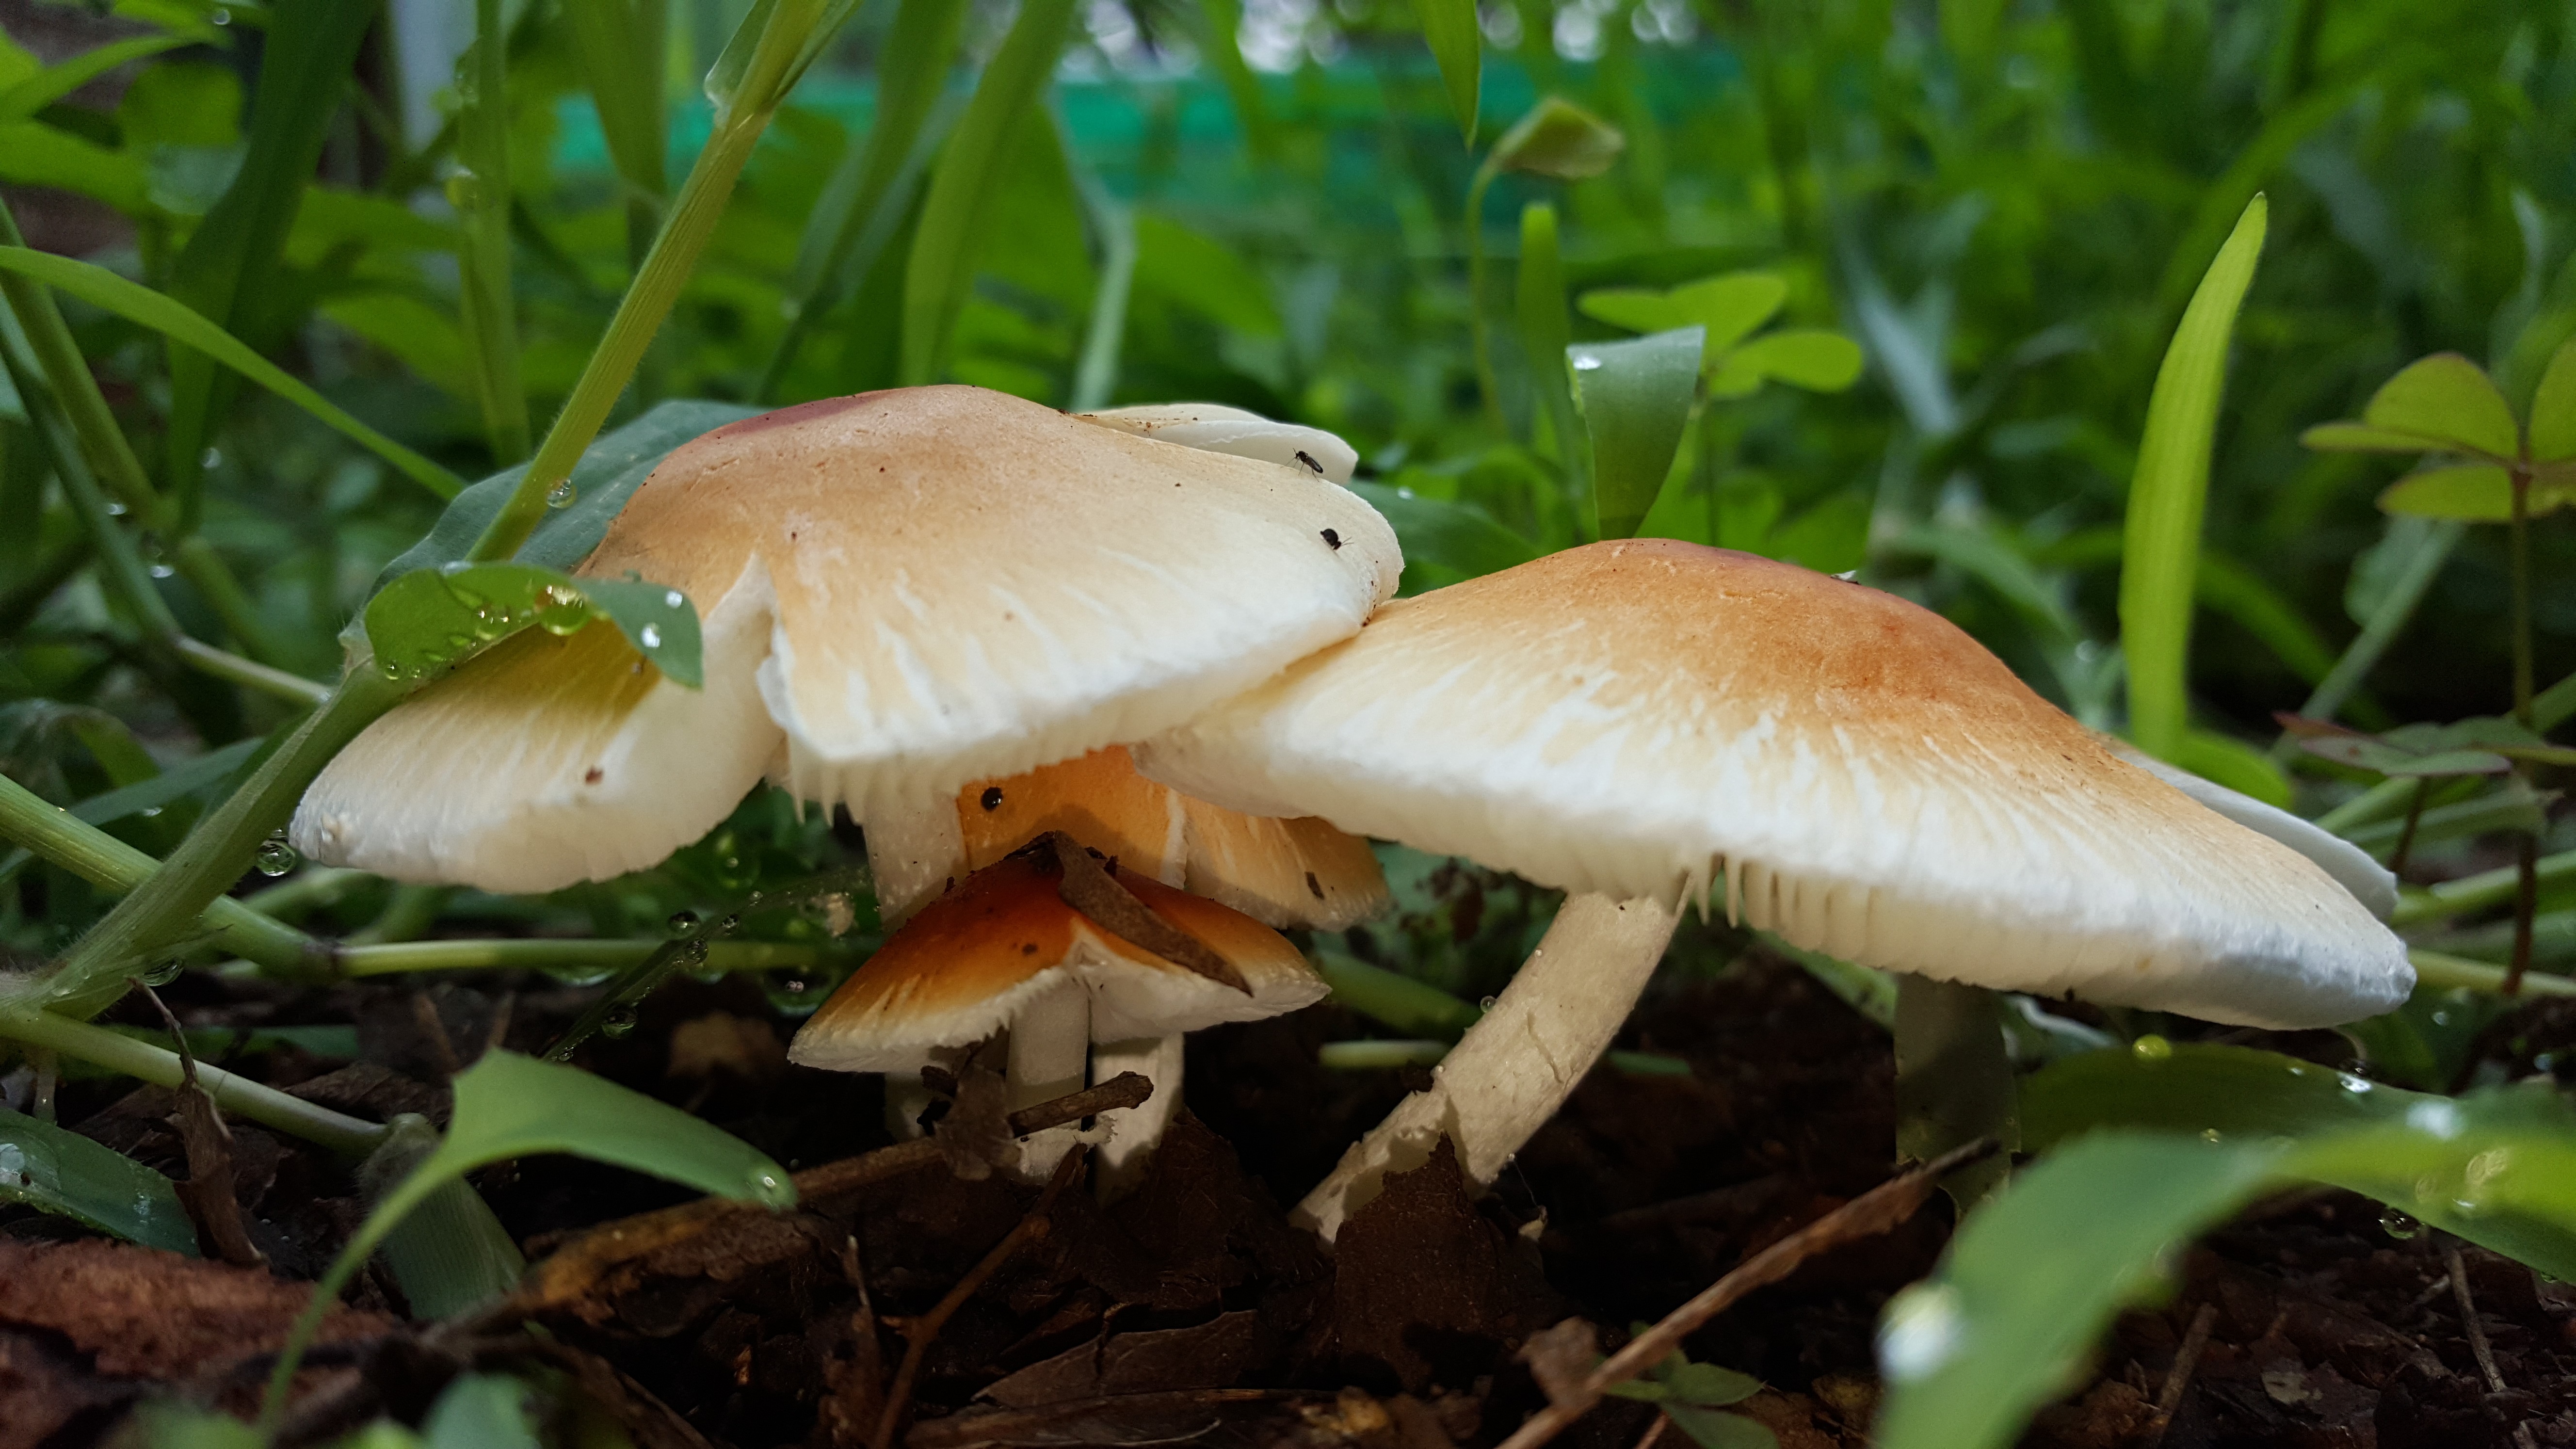
nature, forest, flower, soil, botany, mushroom, flora, fauna, fungus, rainforest, boletus, woodland, habitat, agaric, bolete, edible, tropics, agaricus, macro photography, cep, oyster mushroom, edible mushroom, medicinal mushroom, agaricomycetes, agaricaceae, champignon mushroom, penny bun, pleurotus eryngii